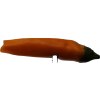
Label: pepper